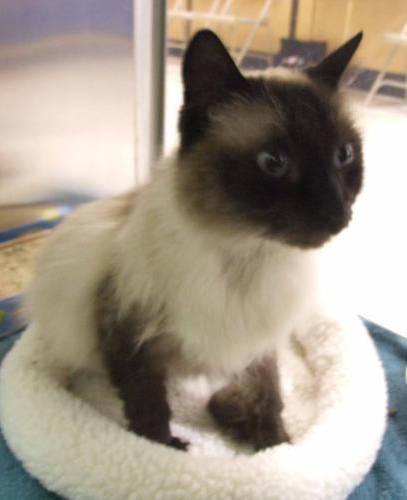
Label: cat